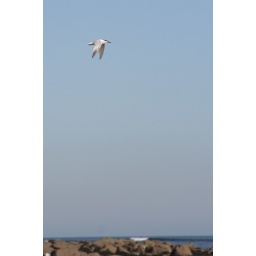
A tern flying over the beach at Runswick Bay